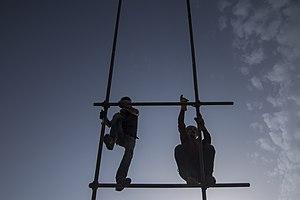
Un échafaudage est une construction temporaire constituée de ponts, de passerelles ou de plates-formes soutenus par une charpente en bois, en acier ou en aluminium. Dansk: Stillads er en midlertidig arbejdsplatform eller ophængskonstruktion. Italiano: Il ponteggio è una struttura reticolare provvista solitamente di impalcati. 한국어: 비계(飛階)는 건설, 건축 등 산업현장에서 쓰이는 가설 발판이나 시설물 유지 관리를 위해 사람이나 장비, 자재 등을 올려 작업할 수 있도록 임시로 설치한 가시설물 등을 뜻한다. हिन्दी: मचान एक अस्थाई ढांचा (विन्यास) है जिसका उपयोग इमारतों और अन्य बड़ी संरचनाओं के या मरम्मत में लोगों एवं सामग्रियों की सहायता के लिए किया जाता है। 日本語: 足場（あしば）は、そこにいるための足を置ける場所のこと。 Русский: Строительные леса — временное вспомогательное сооружение для размещения рабочих и материалов при выполнении строительных, монтажных и других работ. Применяются как снаружи, так и внутри здания. العربية: السقالة هيكل مؤقت يستخدم لحمل الأشخاص والمواد لغرض أعمال البناء أو ترميم المباني والمنشآت. Norsk bokmål: Stillas er en midlertidig arbeidsplattform eller opphengskonstruksjon. Português: Andaime é o termo utilizado para se designar a estrutura montada para dar acesso a algum lugar ou escorar algo. Polski: Rusztowanie – tymczasowa konstrukcja, umożliwiająca pracę na wysokości od dwóch do kilkudziesięciu metrów ponad podłożem (ziemią, podłogą pomieszczenia, powierzchnią pokładu statku itp.), tzn. poza zasięgiem rąk stojącego człowieka. Українська: Риштува́ння , риштова́ння , ришта́к , рідко риштунок , діал. руштова́ння — тимчасова конструкція, що забезпечує доступ робітників до висотних частин об'єктів, для проведення будівельних, монтажних та інших робіт. Tiếng Việt: Giàn giáo công tác hay gọi gọn là giàn giáo là các loại thiết bị sử dụng trong xây dựng (và trong các lĩnh vực dân dụng khác (civil)), dùng để nâng đỡ con người cùng các trang bị công cụ cầm tay, để thực thi các công việc làm trong không gian có độ cao lớn (vượt hơn tầm vóc con người) so với các mặt nền cơ sở thông thường (như là mặt đất, sàn các tầng nhà,...).